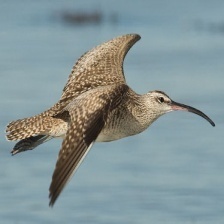
Species: WHIMBREL
Scientific name: NUMENIUS PHAEOPUS